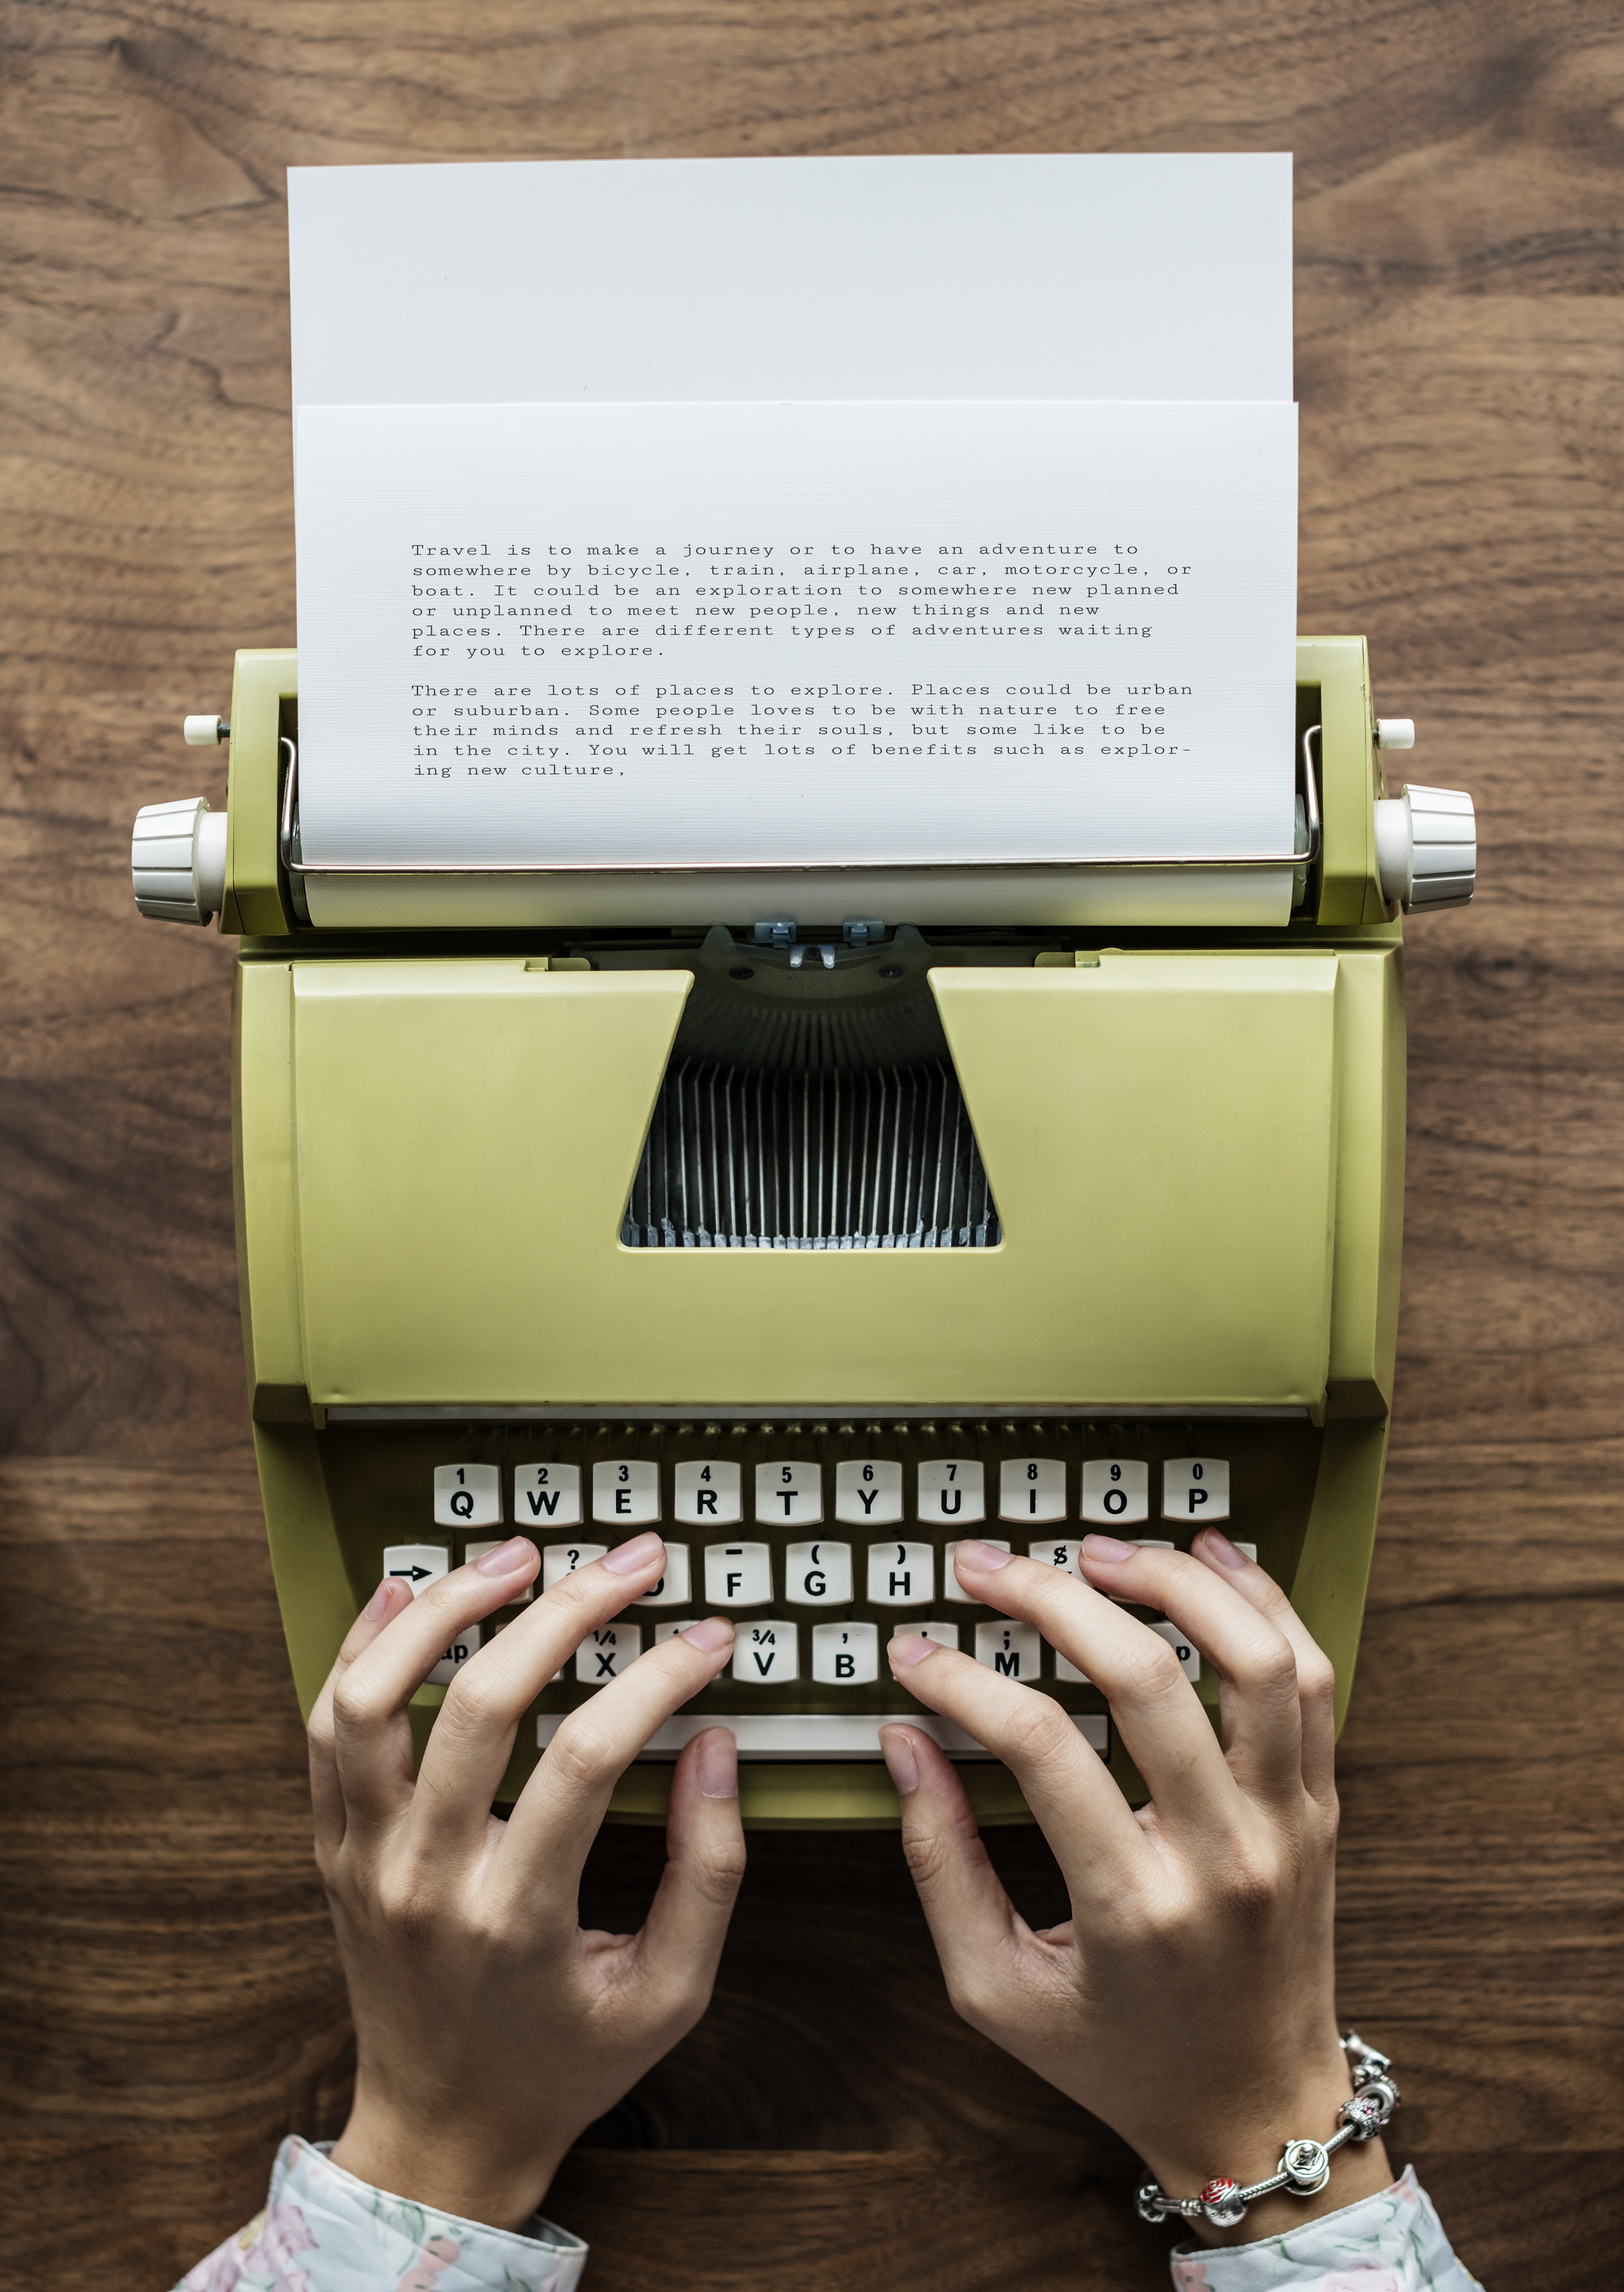
aerial, analog, analogue, author, background, beverage, career, cc0, classic, creative, document, editorial, equipment, feminine, flat lay, flatlay, freelancer, girly, hand, hobby, journalist, keyboard, machine, old fashion, paper, person, publish, retro, story, tool, type, typescript, typewriter, typing, vintage, work, work from home, working, workspace, write, writer, office supplies, office equipment, font